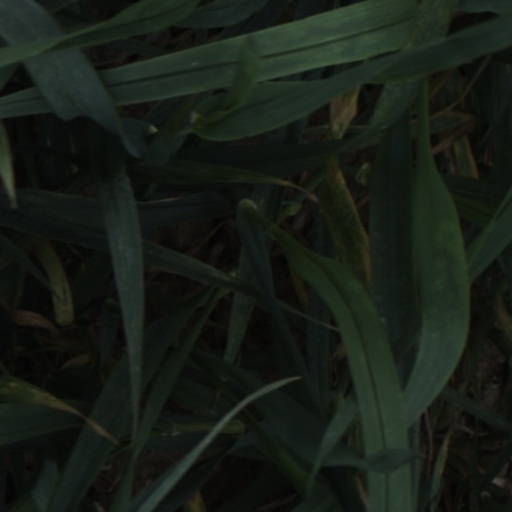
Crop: wheat